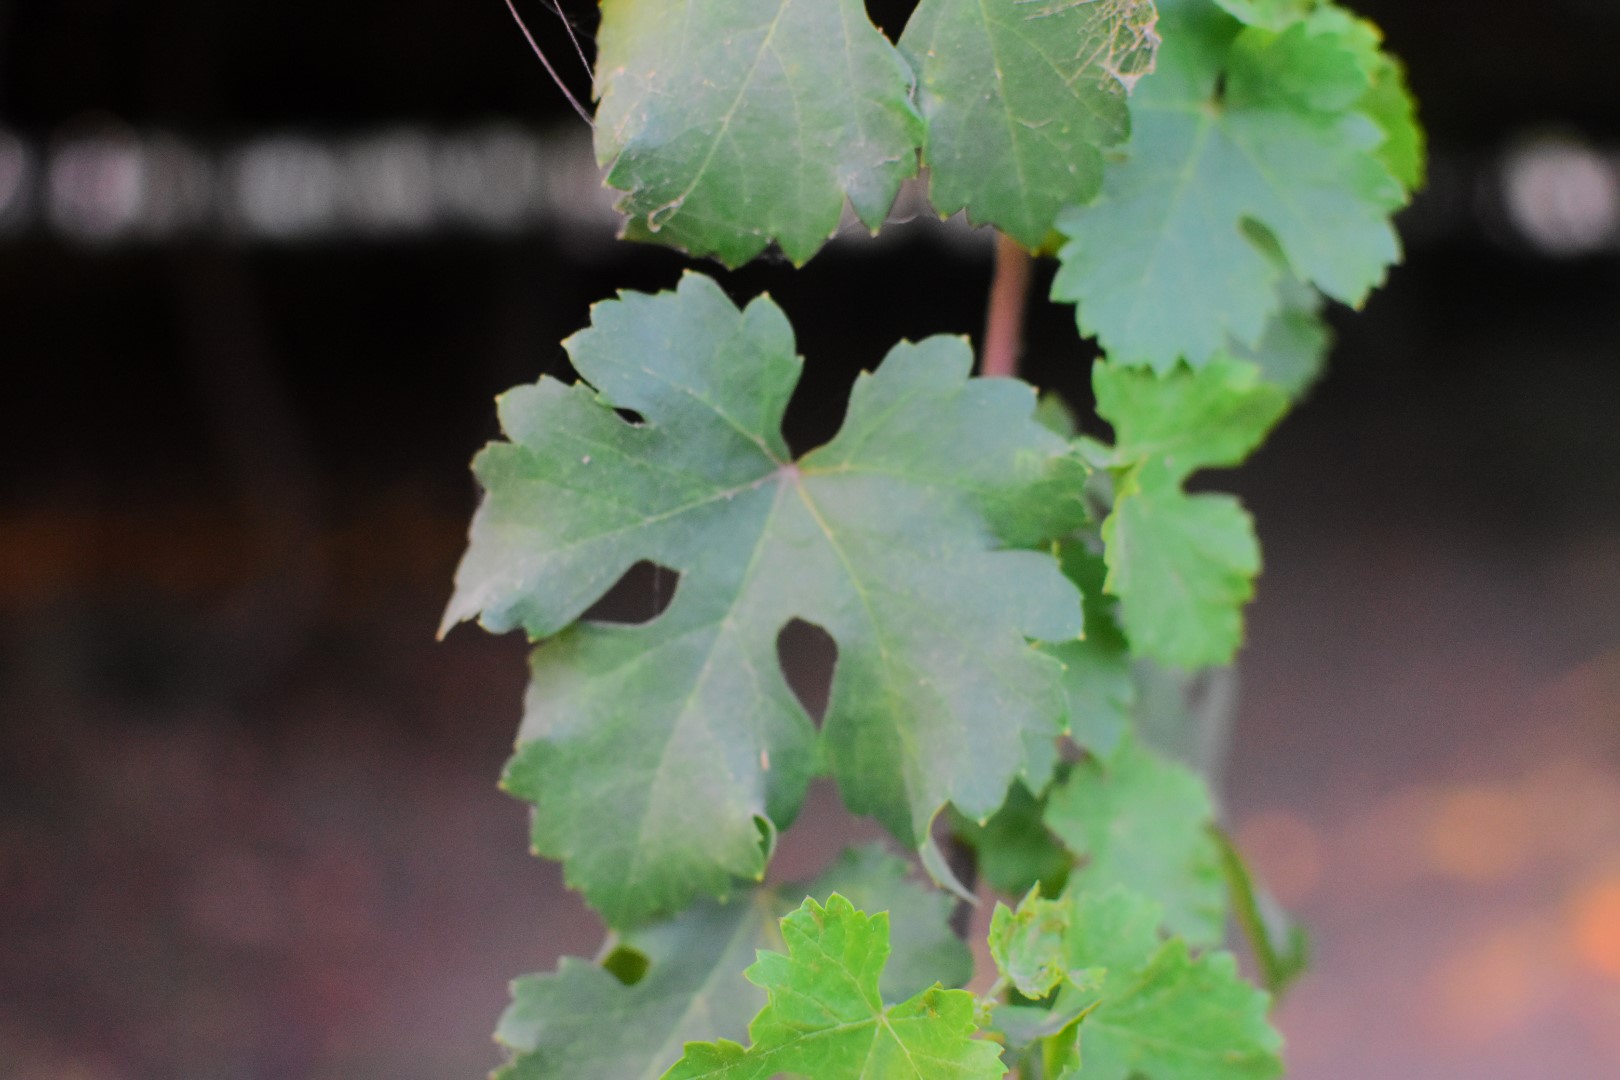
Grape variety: Aswud Balad